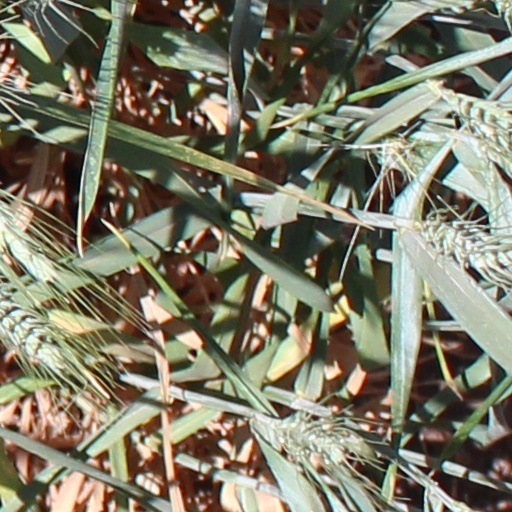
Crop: wheat